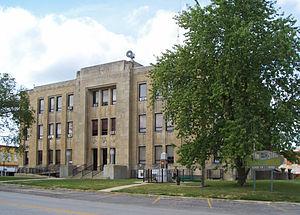
Le comté de Sullivan est un comté du Missouri aux États-Unis. Le siège du comté se situe à Milan. Le comté date de 1843 et il fut nommé en hommage au général John Sullivan. Au recensement de 2000, la population était constituée de 7.219 individus.